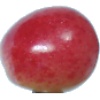
Label: Cherry Rainier 1